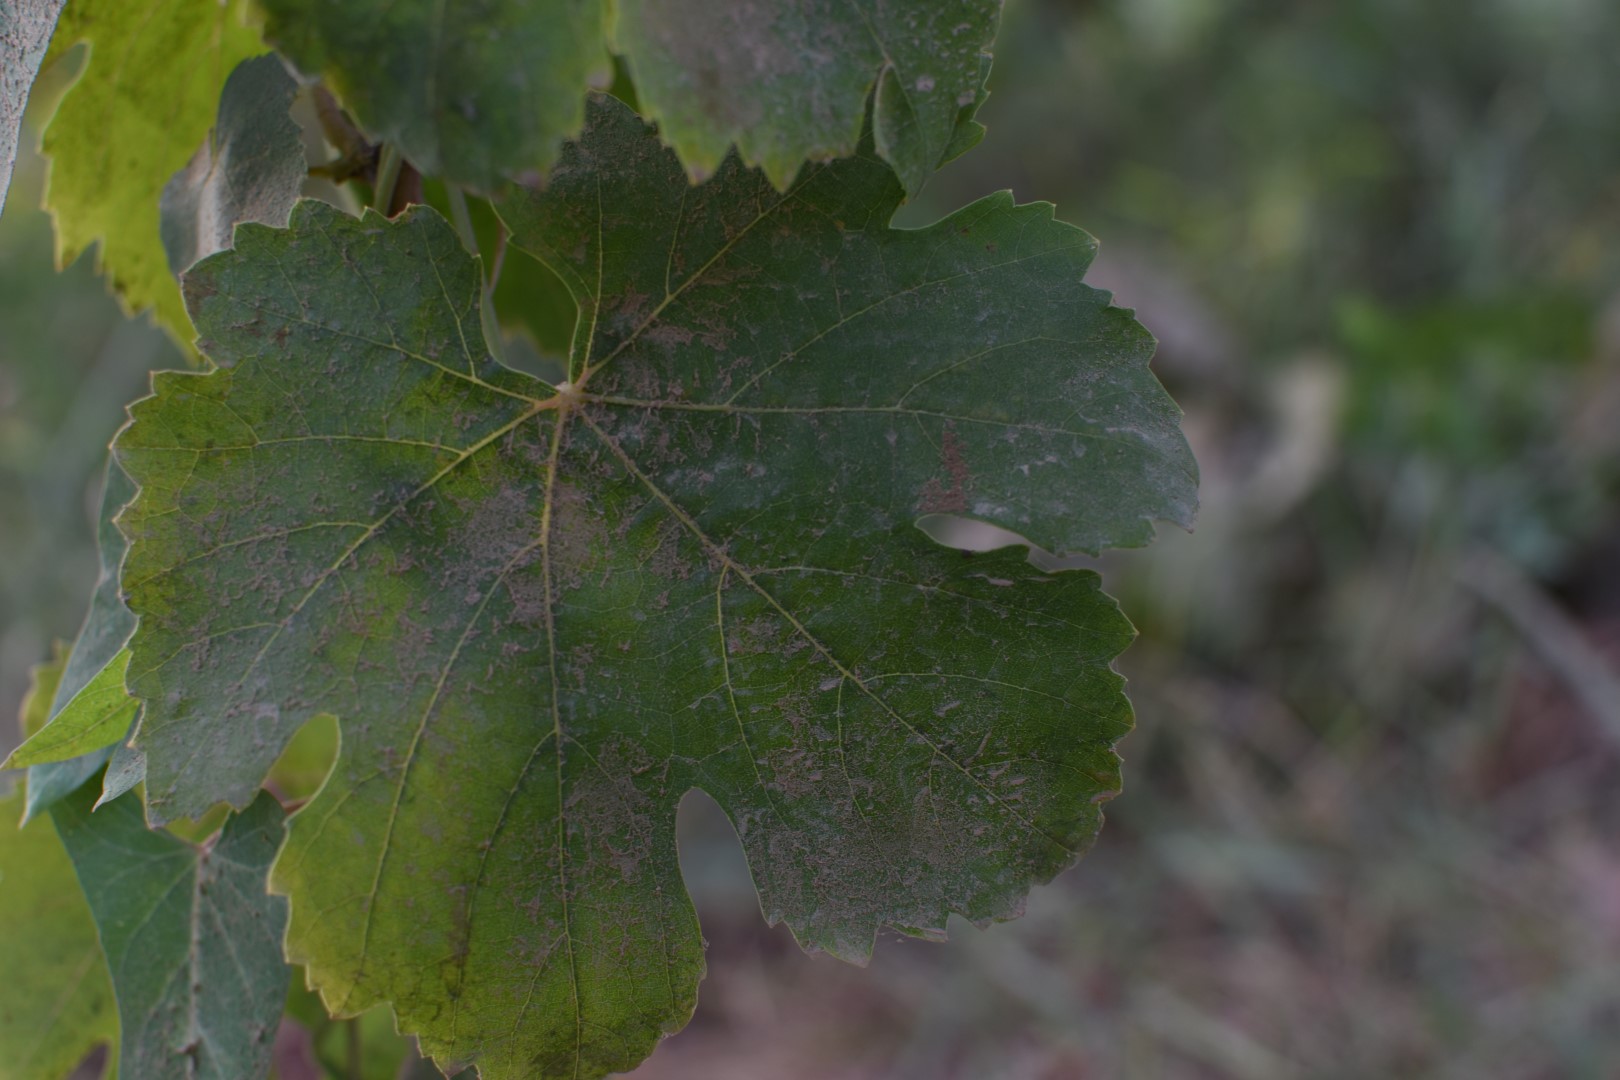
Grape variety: Thompson Seedless